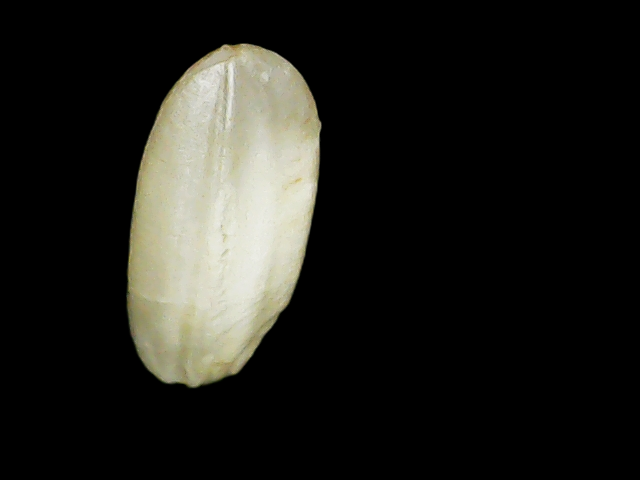
Rice variety: Binadhan8